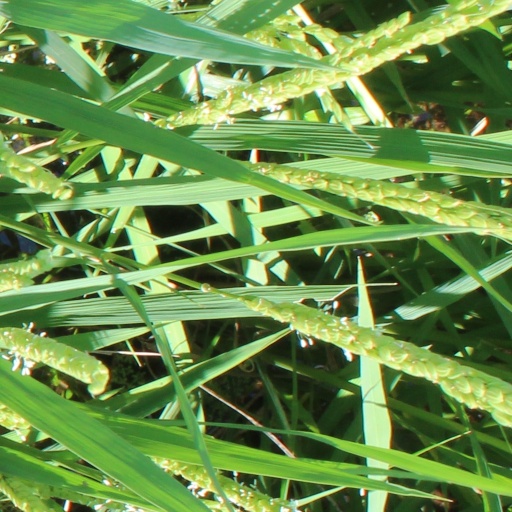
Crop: rice